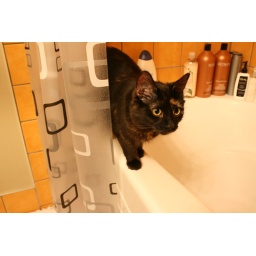
Luna loves the bathtub when there is no water in it.